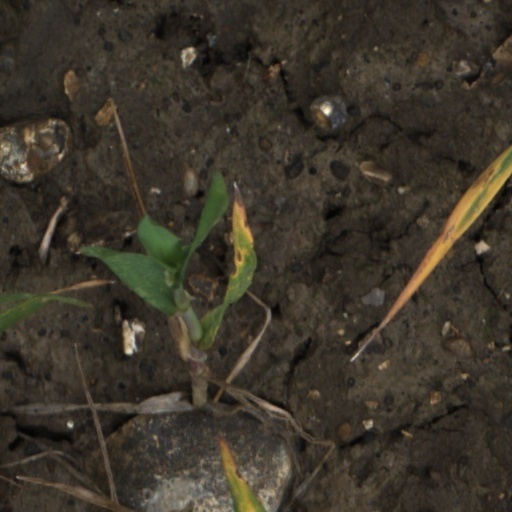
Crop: wheat